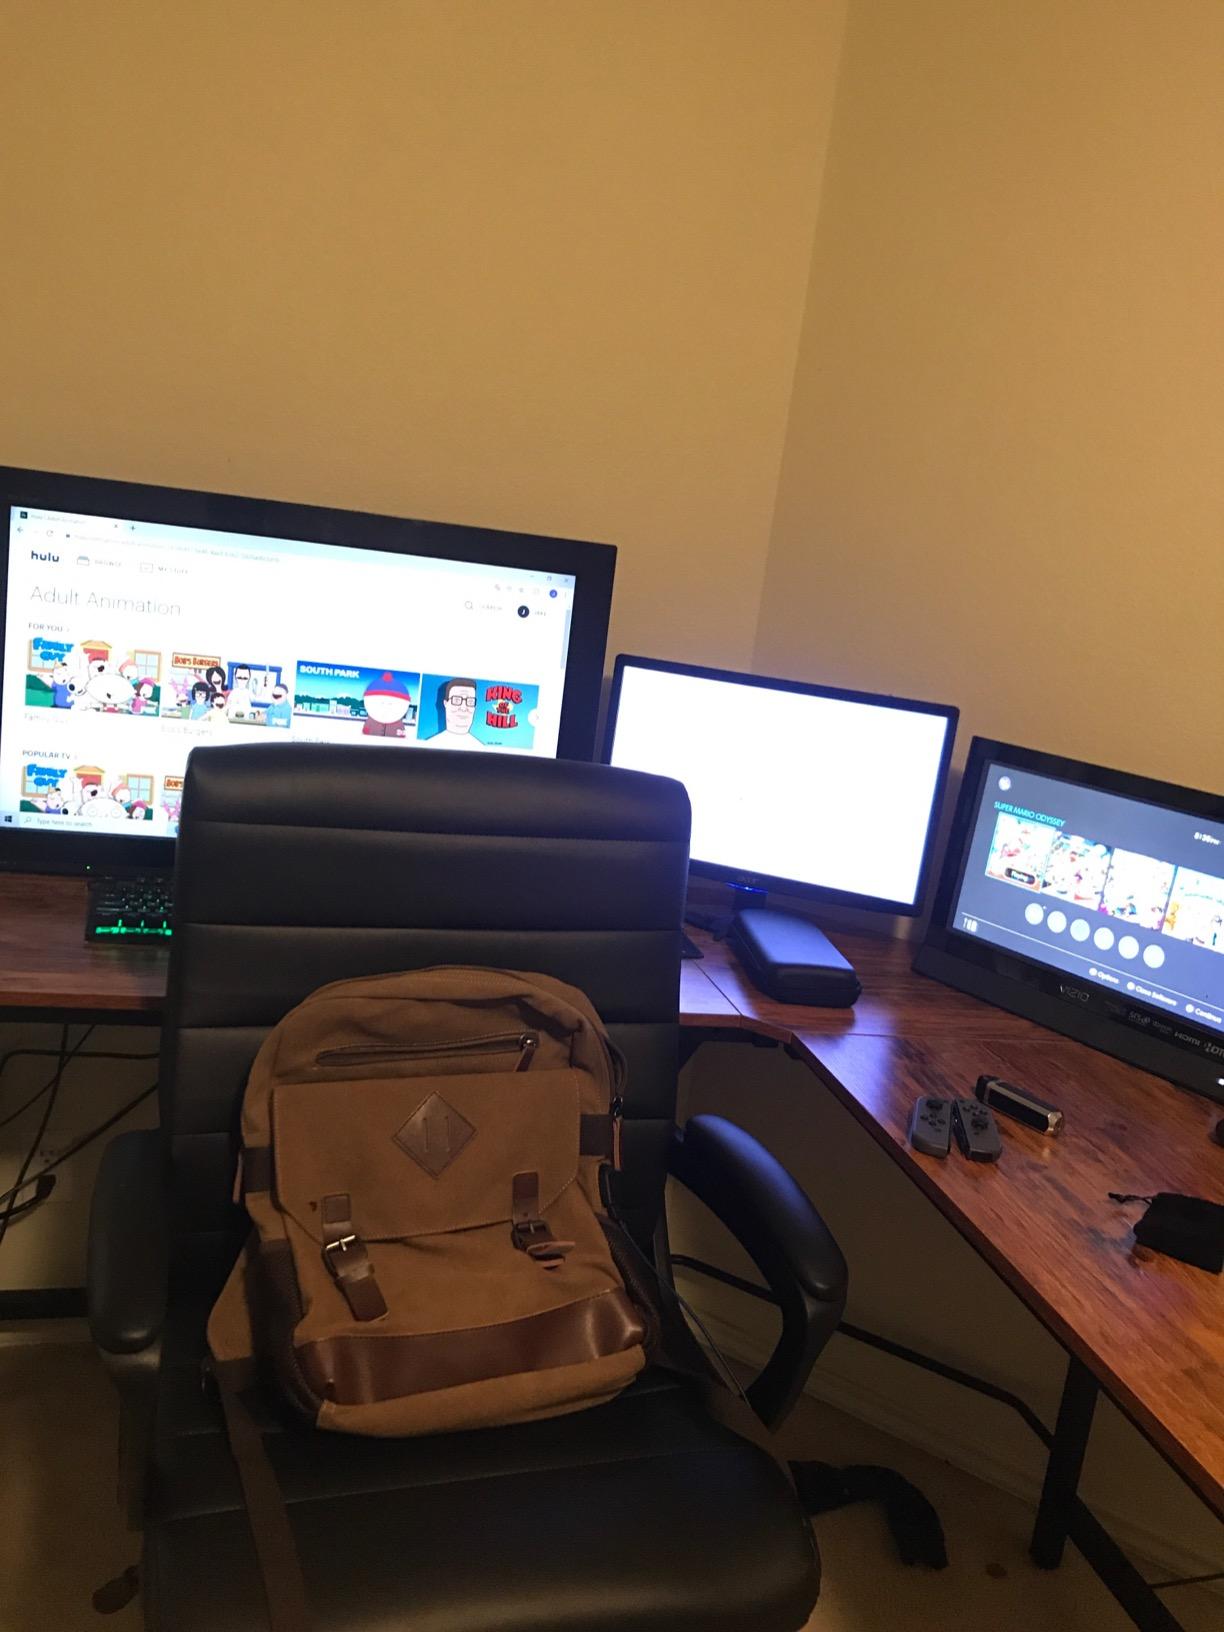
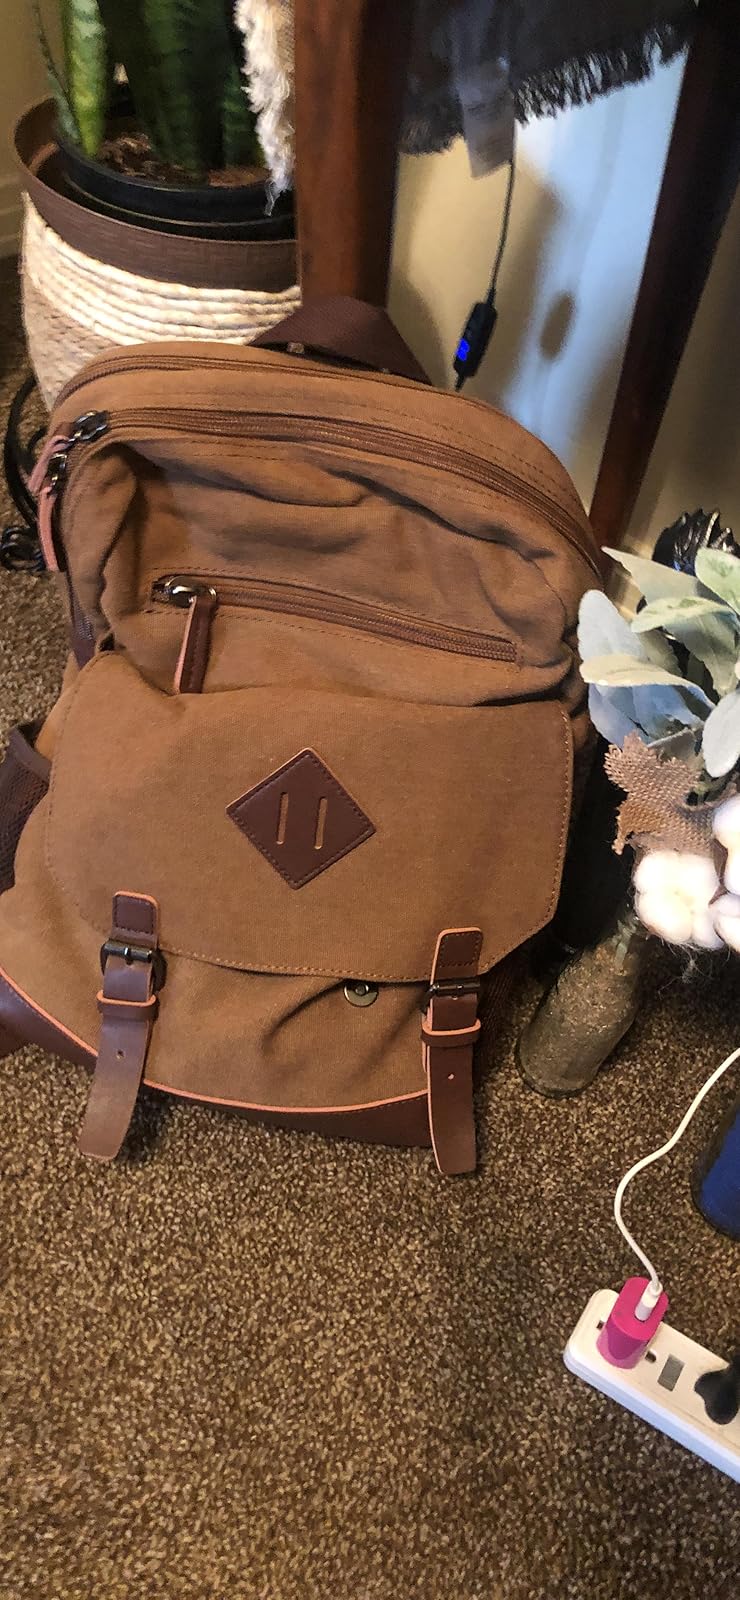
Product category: bag
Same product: yes